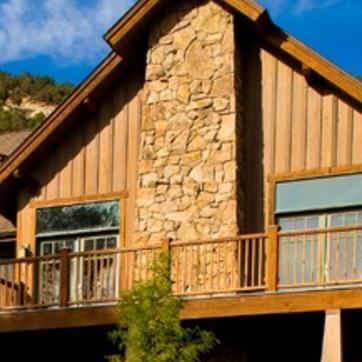
Material: stone